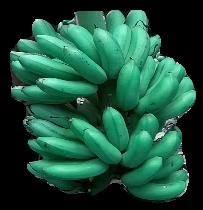
Variety: rasbale
Grade: grade1